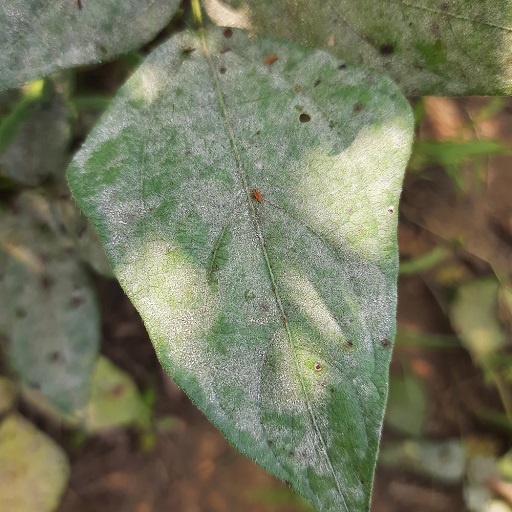
Label: Powdery Mildew